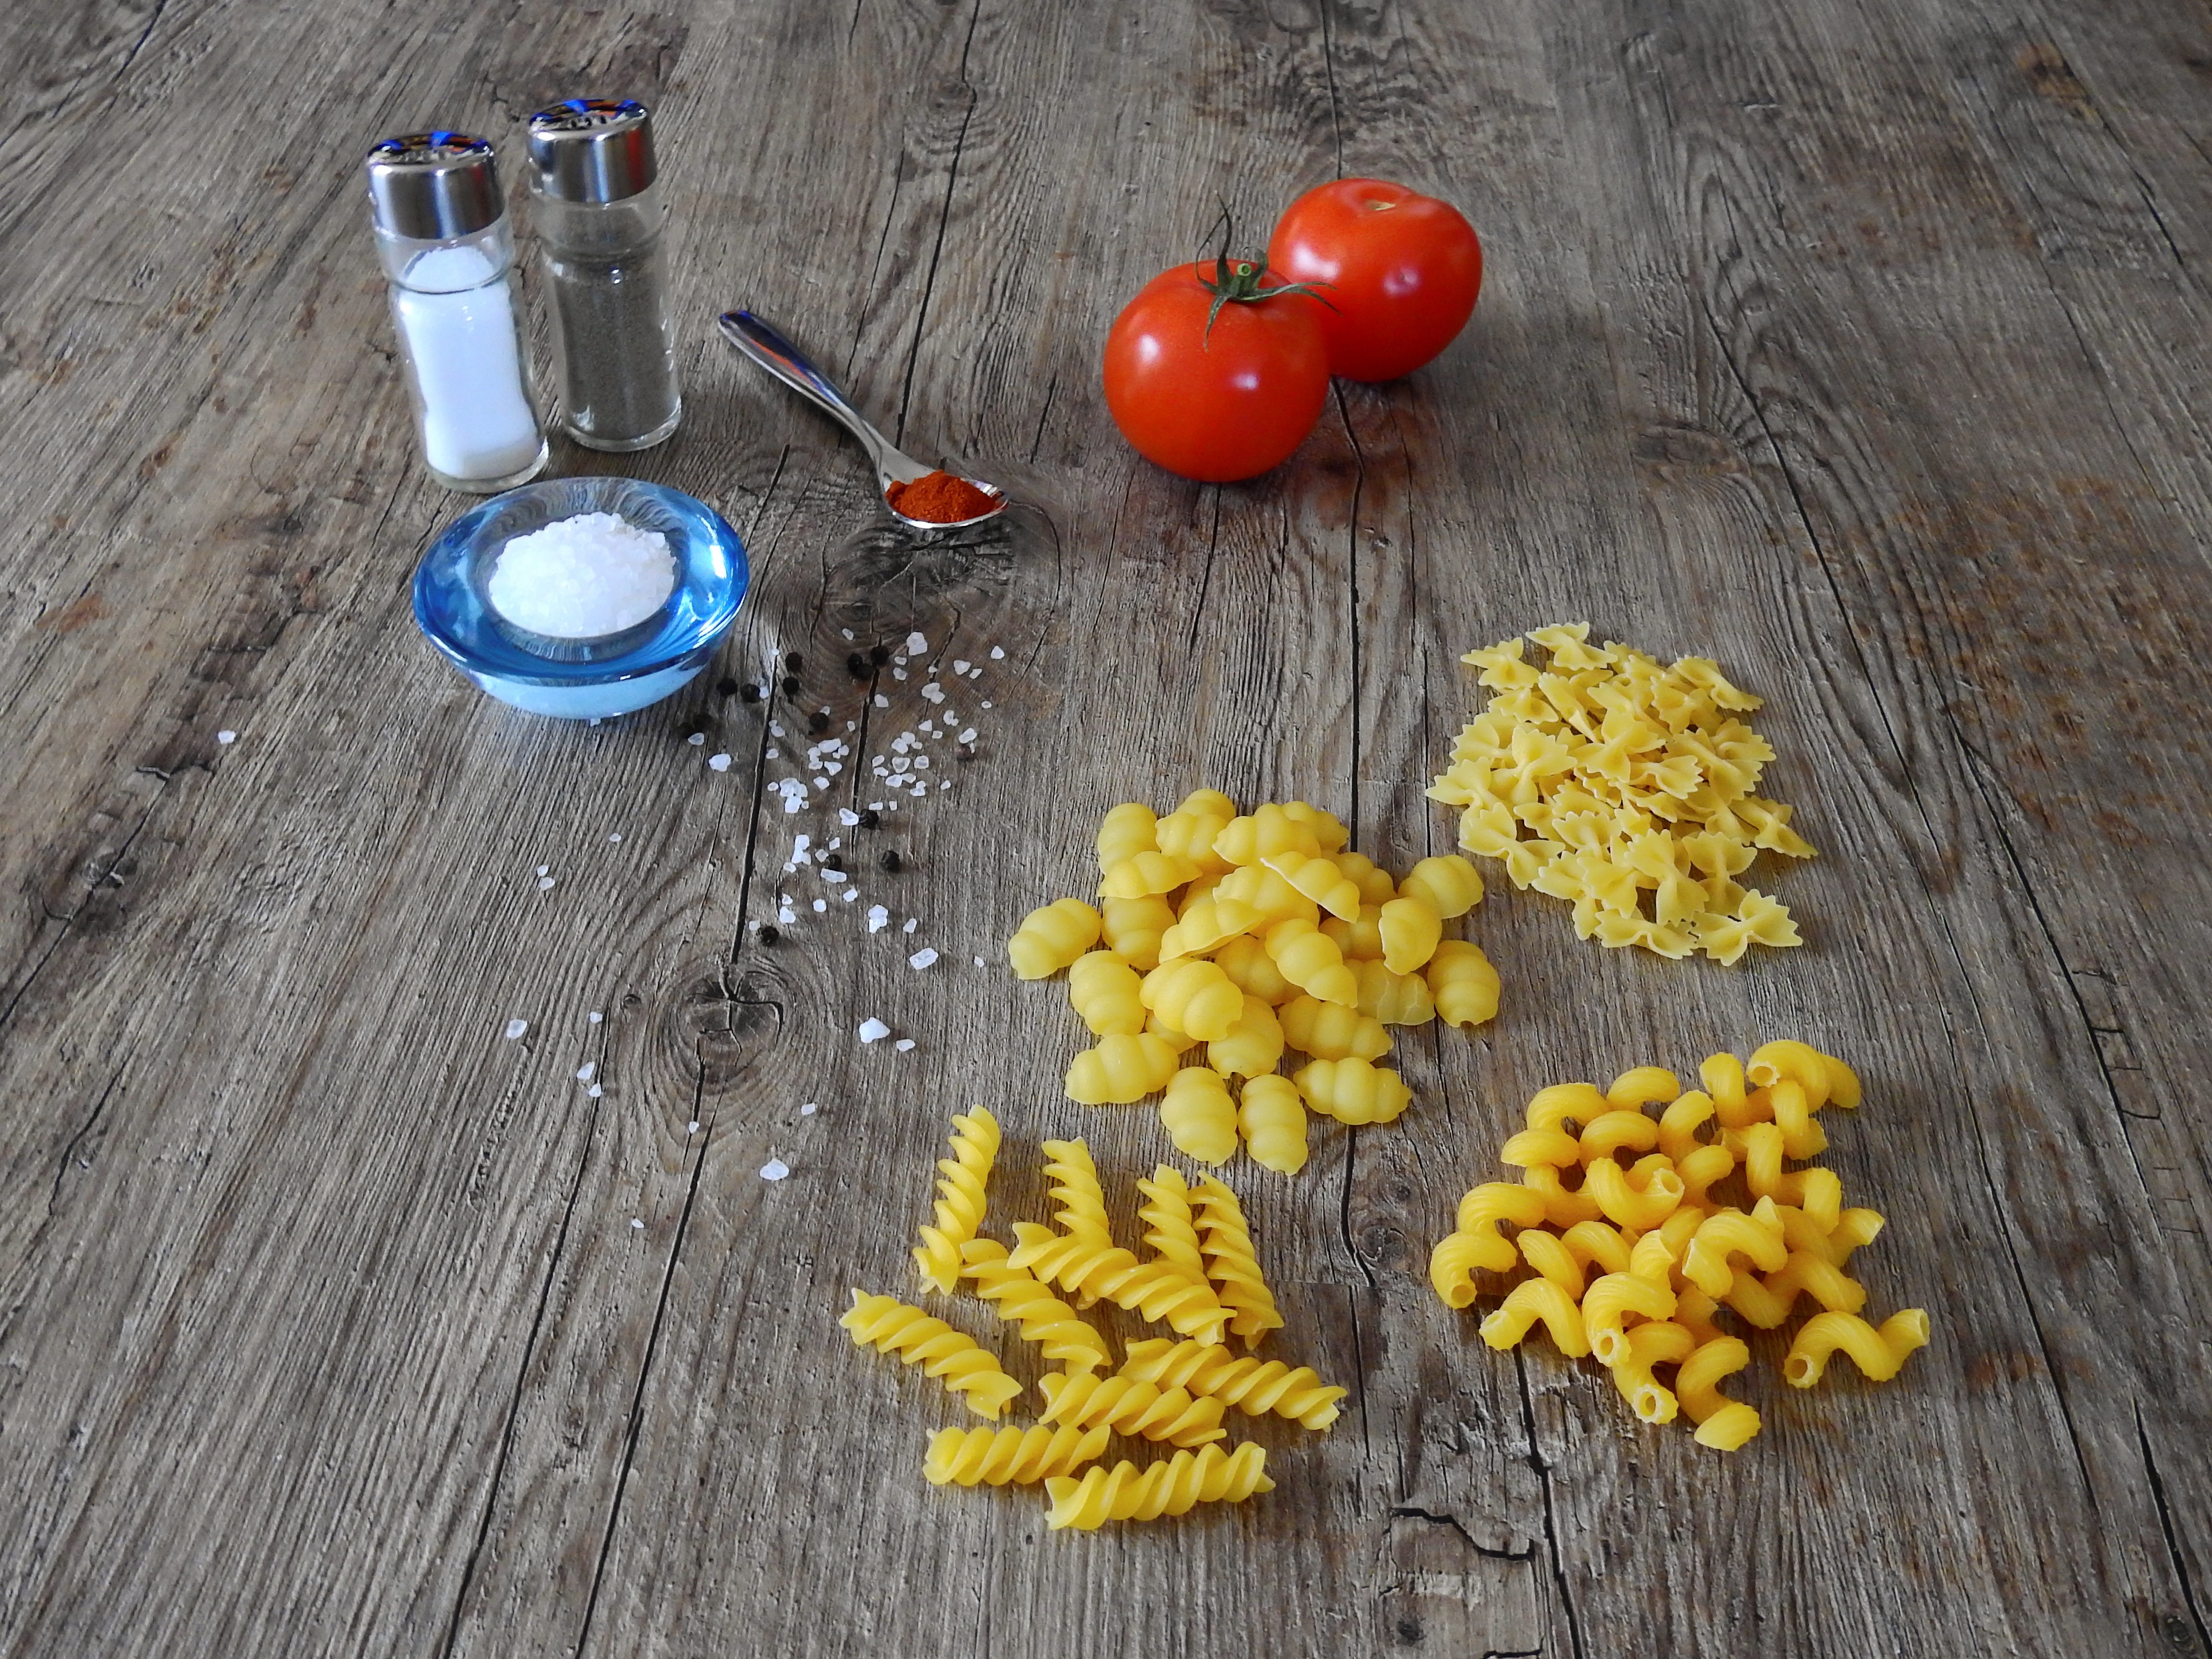
flower, meal, food, pepper, produce, kitchen, salt, yellow, eat, pasta, cook, tomato, noodles, nutrition, frisch, dine, benefit from, paprika, flowering plant